Melvin Gordon

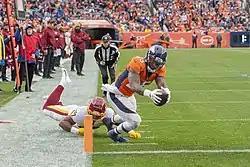
Gordon playing against the Washington Football Team in 2021

On March 26, 2020, Gordon signed a two-year, $16 million contract with the Broncos. The signing became official on April 27, 2020.